Royal Commission on Animal Magnetism

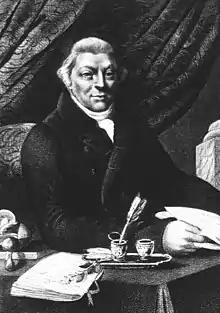
Jean-Jacques Paulet

Already, in his earlier (18 September 1780) interaction with the "Paris Faculty of Medicine", Mesmer had refused to have his therapeutic interventions on a set of entirely "new" patients directly scrutinized, claiming that his already-achieved "cures" were an objective matter of record. Mesmer justified his refusal as follows: